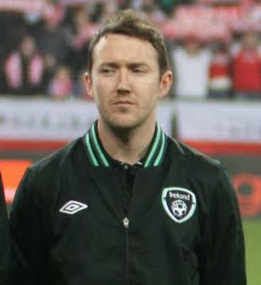
เอเดน มักกีดี

| name = เอเดน มักกีดี
| image = AidenMcGeadyIreland.png
| caption = มักกีดีกับฟุตบอลทีมชาติสาธารณรัฐไอร์แลนด์|สาธารณรัฐไอร์แลนด์ใน ค.ศ. 2013
| fullname = เอเดน จอห์น มักกีดี
| birth_place = Rutherglen|รูเทอร์เกลน สกอตแลนด์
| height = 1.80 เมตร
| position = กองกลาง|ปีก
| currentclub = สโมสรฟุตบอลซันเดอร์แลนด์|ซันเดอร์แลนด์
| clubnumber = 28
| youthyears1 = 1994–1997
| youthclubs1 = บัสบีบอยส์คลับ
| youthyears2 = 1997–2000
| youthclubs2 = สโมสรฟุตบอลควีนส์พาร์ก|ควีนส์พาร์ก
| youthyears3 = 2000–2004
| youthclubs3 = สโมสรฟุตบอลเซลติก|เซลติก
| years1 = 2004–2010
| clubs1 = สโมสรฟุตบอลเซลติก|เซลติก
| caps1 = 185
| goals1 = 31
| years2 = 2010–2014
| clubs2 = สโมสรฟุตบอลสปาร์ตัคมอสโก|สปาร์ตัคมอสโก
| caps2 = 72
| goals2 = 11
| years3 = 2014–2017
| clubs3 = สโมสรฟุตบอลเอฟเวอร์ตัน|เอฟเวอร์ตัน
| caps3 = 32
| goals3 = 1
| years4 = 2016
| clubs4 = → สโมสรฟุตบอลเชฟฟีลด์เวนส์เดย์|เชฟฟีลด์เวนส์เดย์ (ยืม)
| caps4 = 13
| goals4 = 1
| years5 = 2016–2017
| clubs5 = → สโมสรฟุตบอลเพรสตันนอร์ทเอนด์|เพรสตันนอร์ทเอนด์ (ยืม)
| caps5 = 34
| goals5 = 8
| years6 = 2017–
| clubs6 = สโมสรฟุตบอลซันเดอร์แลนด์|ซันเดอร์แลนด์
| caps6 = 127
| goals6 = 29
| years7 = 2020
| clubs7 = → สโมสรฟุตบอลชาร์ลตันแอธเลติก|ชาร์ลตันแอธเลติก (ยืม)
| caps7 = 10
| goals7 = 0
| nationalyears1 = 2002
| nationalteam1 = สาธารณรัฐไอร์แลนด์ รุ่นอายุไม่เกิน 17 ปี
| nationalcaps1 = 3
| nationalgoals1 = 0
| nationalyears2 = 2003
| nationalteam2 = สาธารณรัฐไอร์แลนด์ รุ่นอายุไม่เกิน 19 ปี
| nationalcaps2 = 1
| nationalgoals2 = 0
| nationalyears3 = 2004–2006
| nationalteam3 = สาธารณรัฐไอร์แลนด์ รุ่นอายุไม่เกิน 21 ปี
| nationalcaps3 = 12
| nationalgoals3 = 1
| nationalyears4 = 2004–2017
| nationalteam4 = ฟุตบอลทีมชาติสาธารณรัฐไอร์แลนด์|สาธารณรัฐไอร์แลนด์
| nationalcaps4 = 93
| nationalgoals4 = 5
เอเดน จอห์น มักกีดี (เกิดวันที่ 4 เมษายน ค.ศ. 1986) เป็นนักฟุตบอลอาชีพผู้เล่นในตำแหน่งกองกลาง|ปีกให้สโมสรฟุตบอลซันเดอร์แลนด์|ซันเดอร์แลนด์ และยังเล่นให้กับฟุตบอลทีมชาติสาธารณรัฐไอร์แลนด์|ทีมชาติสาธารณรัฐไอร์แลนด์
มักกีดีเริ่มต้นอาชีพกับสโมสรฟุตบอลเซลติก|เซลติกในสกอตแลนด์ ซึ่งเขาพาสโมสรคว้าแชมป์ลีก 4 สมัย, สกอตติชคัพ 2 สมัย และสกอตติชลีกคัพ 1 สมัย ต่อมาใน ค.ศ. 2010 เขาได้ย้ายไปสโมสรฟุตบอลสปาร์ตัคมอสโก|สปาร์ตัคมอสโกในรัสเซีย ซึ่งเขาช่วยให้สโมสรจบรองชนะเลิศในลีก ต่อมาเขาย้ายไปสโมสรฟุตบอลเอฟเวอร์ตัน|เอฟเวอร์ตันในอังกฤษในเดือนมกราคม ค.ศ. 2014 เขาถูกปล่อยยืมตัวให้กับสโมสรฟุตบอลเชฟฟีลด์เวนส์เดย์|เชฟฟีลด์เวนส์เดย์และสโมสรฟุตบอลเพรสตันนอร์ทเอนด์|เพรสตันนอร์ทเอนด์ ก่อนที่จะย้ายไปซันเดอร์แลนด์ในฤดูร้อนปี 2017

แม้ว่าจะเกิดและเติบโตในสกอตแลนด์ แต่มักกีดีเลือกเล่นให้กับไอร์แลนด์ เพราะมีเชื้อสายไอริชจากปู่และย่าของเขา เขาเป็นส่วนหนึ่งของทีมชาติสาธารณรัฐไอร์แลนด์ชุดลุยศึกฟุตบอลชิงแชมป์แห่งชาติยุโรปในปี ฟุตบอลชิงแชมป์แห่งชาติยุโรป 2012|2012 และ ฟุตบอลชิงแชมป์แห่งชาติยุโรป 2016|2016
== สถิติอาชีพ ==
=== ทีมชาติ ===
=== ประตูในนามทีมชาติ ===
| class="wikitable"
|-
! #!! วันที่ !! สนาม !! คู่แข่ง !! ประตู !! ผล !! รายการแข่งขัน
|-
| 1||26 มีนาคม 2011 || อวีวาสเตเดียม ดับลิน ไอร์แลนด์ || || 1–0 || 2–1 || ฟุตบอลชิงแชมป์แห่งชาติยุโรป 2012 รอบคัดเลือก
|-
| 2||7 ตุลาคม 2011 || Estadi Comunal d'Aixovall อันดอร์รา || || 2–0 || 2–0 || ฟุตบอลชิงแชมป์แห่งชาติยุโรป 2012 รอบคัดเลือก
|-
| 3||15 พฤศจิกายน 2013 || อวีวาสเตเดียม ดับลิน ไอร์แลนด์ || || 2–0 || 3–0 || กระชับมิตร
|-
| 4||7 กันยายน 2014 || Boris Paichadze Dinamo Arena ทบิลิซิ จอร์เจีย || || 1–0 || 2–1 || ฟุตบอลชิงแชมป์แห่งชาติยุโรป 2016 รอบคัดเลือก
|-
| 5||7 กันยายน 2014 || Boris Paichadze Dinamo Arena ทบิลิซิ จอร์เจีย || || 2–1 || 2–1 || ฟุตบอลชิงแชมป์แห่งชาติยุโรป 2016 รอบคัดเลือก
|
== เกียรติประวัติ ==
=== สโมสร ===
เซลติก
* สกอตติชพรีเมียร์ชิป|สกอตติชพรีเมียร์ลีก: 2003–04, 2005–06, 2006–07, 2007–08
* สกอตติชลีกคัพ: 2008–09
* สกอตติชคัพ: 2004–05, 2006–07
สปาร์ตัคมอสโก
* รัสเซียนพรีเมียร์ลีก รองชนะเลิศ: 2011–12
ซันเดอร์แลนด์
* อีเอฟแอลโทรฟี รองชนะเลิศ: 2018–19
=== รางวัลส่วนตัว ===
สกอตแลนด์
* ผู้เล่นยอดเยี่ยมแห่งปี พีเอฟเอ สกอตแลนด์: 2007–08
* ผู้เล่นดาวรุ่งแห่งปี พีเอฟเอ สกอตแลนด์: 2007–08
* ทีมยอดเยี่ยมแห่งปี พีเอฟเอ สกอตแลนด์ (สกอตติชพรีเมียร์ชิป|พรีเมียร์ลีก): 2007–08, 2008–09
* ผู้เล่นดาวรุ่งแห่งปี สกอตติชพรีเมียร์ลีก: 2007–08
* ผู้เล่นยอดเยี่ยมแห่งปี บีบีซีสปอร์ตซาวน์: 2007–08
* ผู้เล่นยอดเยี่ยมแห่งปีโดยแฟนเซลติก: 2007–08
* ผู้เล่นยอดเยี่ยมแห่งปีโดยเซลติก: 2007–08, 2009–10
* ผู้เล่นดาวรุ่งแห่งปีโดยเซลติก: 2004–05, 2005–06, 2006–07
* ผู้เล่นยอดเยี่ยมแห่งเดือน สกอตติชพรีเมียร์ลีก: ธันวาคม 2004, พฤศจิกายน 2007, กุมภาพันธ์ 2008
* ผู้เล่นดาวรุ่งแห่งเดือน สกอตติชพรีเมียร์ลีก: มีนาคม 2005, พฤศจิกายน 2005, สิงหาคม 2006, กันยายน 2006
รัสเซีย
* ท็อป 33 สหภาพฟุตบอลรัสเซีย: 2010, 2011–12
อังกฤษ
* ทีมยอดเยี่ยมแห่งปี พีเอฟเอ (อีเอฟแอลลีกวัน): 2018–19
* ผู้เล่นยอดเยี่ยมแห่งปี ซันเดอร์แลนด์: 2018–19
* ผู้เล่นยอดเยี่ยมแห่งปี เพรสตันนอร์ทเอนด์: 2016–17
* ผู้เล่นยอดเยี่ยมแห่งเดือน อีเอฟแอลแชมเปียนชิป: กุมภาพันธ์ 2017
* ผู้เล่นยอดเยี่ยมแห่งเดือน อีเอฟแอลลีกวัน: กุมภาพันธ์ 2019
* ผู้เล่นยอดเยี่ยมแห่งเดือน ซันเดอร์แลนด์: พฤศจิกายน 2018
ทีมชาติ
* นักฟุตบอลดาวรุ่งแห่งปี: 2008
* ประตูทีมชาติยอดเยี่ยมแห่งปี: 2014
== อ้างอิง ==
== แหล่งข้อมูลอื่น ==
*
*
*
*
* Ireland profile at Soccerscene
หมวดหมู่:บุคคลจากกลาสโกว์
หมวดหมู่:นักฟุตบอลชาวไอริช
หมวดหมู่:นักฟุตบอลทีมชาติสาธารณรัฐไอร์แลนด์
หมวดหมู่:นักฟุตบอลชาวสกอตแลนด์
หมวดหมู่:ปีกฟุตบอล
หมวดหมู่:กองหน้าฟุตบอล
หมวดหมู่:ผู้เล่นสโมสรฟุตบอลควีนส์พาร์ก
หมวดหมู่:ผู้เล่นสโมสรฟุตบอลเซลติก
หมวดหมู่:ผู้เล่นสโมสรฟุตบอลสปาร์ตัคมอสโก
หมวดหมู่:ผู้เล่นสโมสรฟุตบอลเอฟเวอร์ตัน
หมวดหมู่:ผู้เล่นสโมสรฟุตบอลซันเดอร์แลนด์
หมวดหมู่:ผู้เล่นสโมสรฟุตบอลเชฟฟีลด์เวนส์เดย์
หมวดหมู่:ผู้เล่นสโมสรฟุตบอลเพรสตันนอร์ทเอนด์
หมวดหมู่:ผู้เล่นสโมสรฟุตบอลชาร์ลตันแอธเลติก
หมวดหมู่:ผู้เล่นในสกอตติชโปรเฟสชันนัลฟุตบอลลีก
หมวดหมู่:ผู้เล่นในรัสเซียนพรีเมียร์ลีก
หมวดหมู่:ผู้เล่นในพรีเมียร์ลีก
หมวดหมู่:ผู้เล่นในฟุตบอลลีกอังกฤษ
หมวดหมู่:ผู้เล่นในฟุตบอลชิงแชมป์แห่งชาติยุโรป 2012
หมวดหมู่:ผู้เล่นในฟุตบอลชิงแชมป์แห่งชาติยุโรป 2016